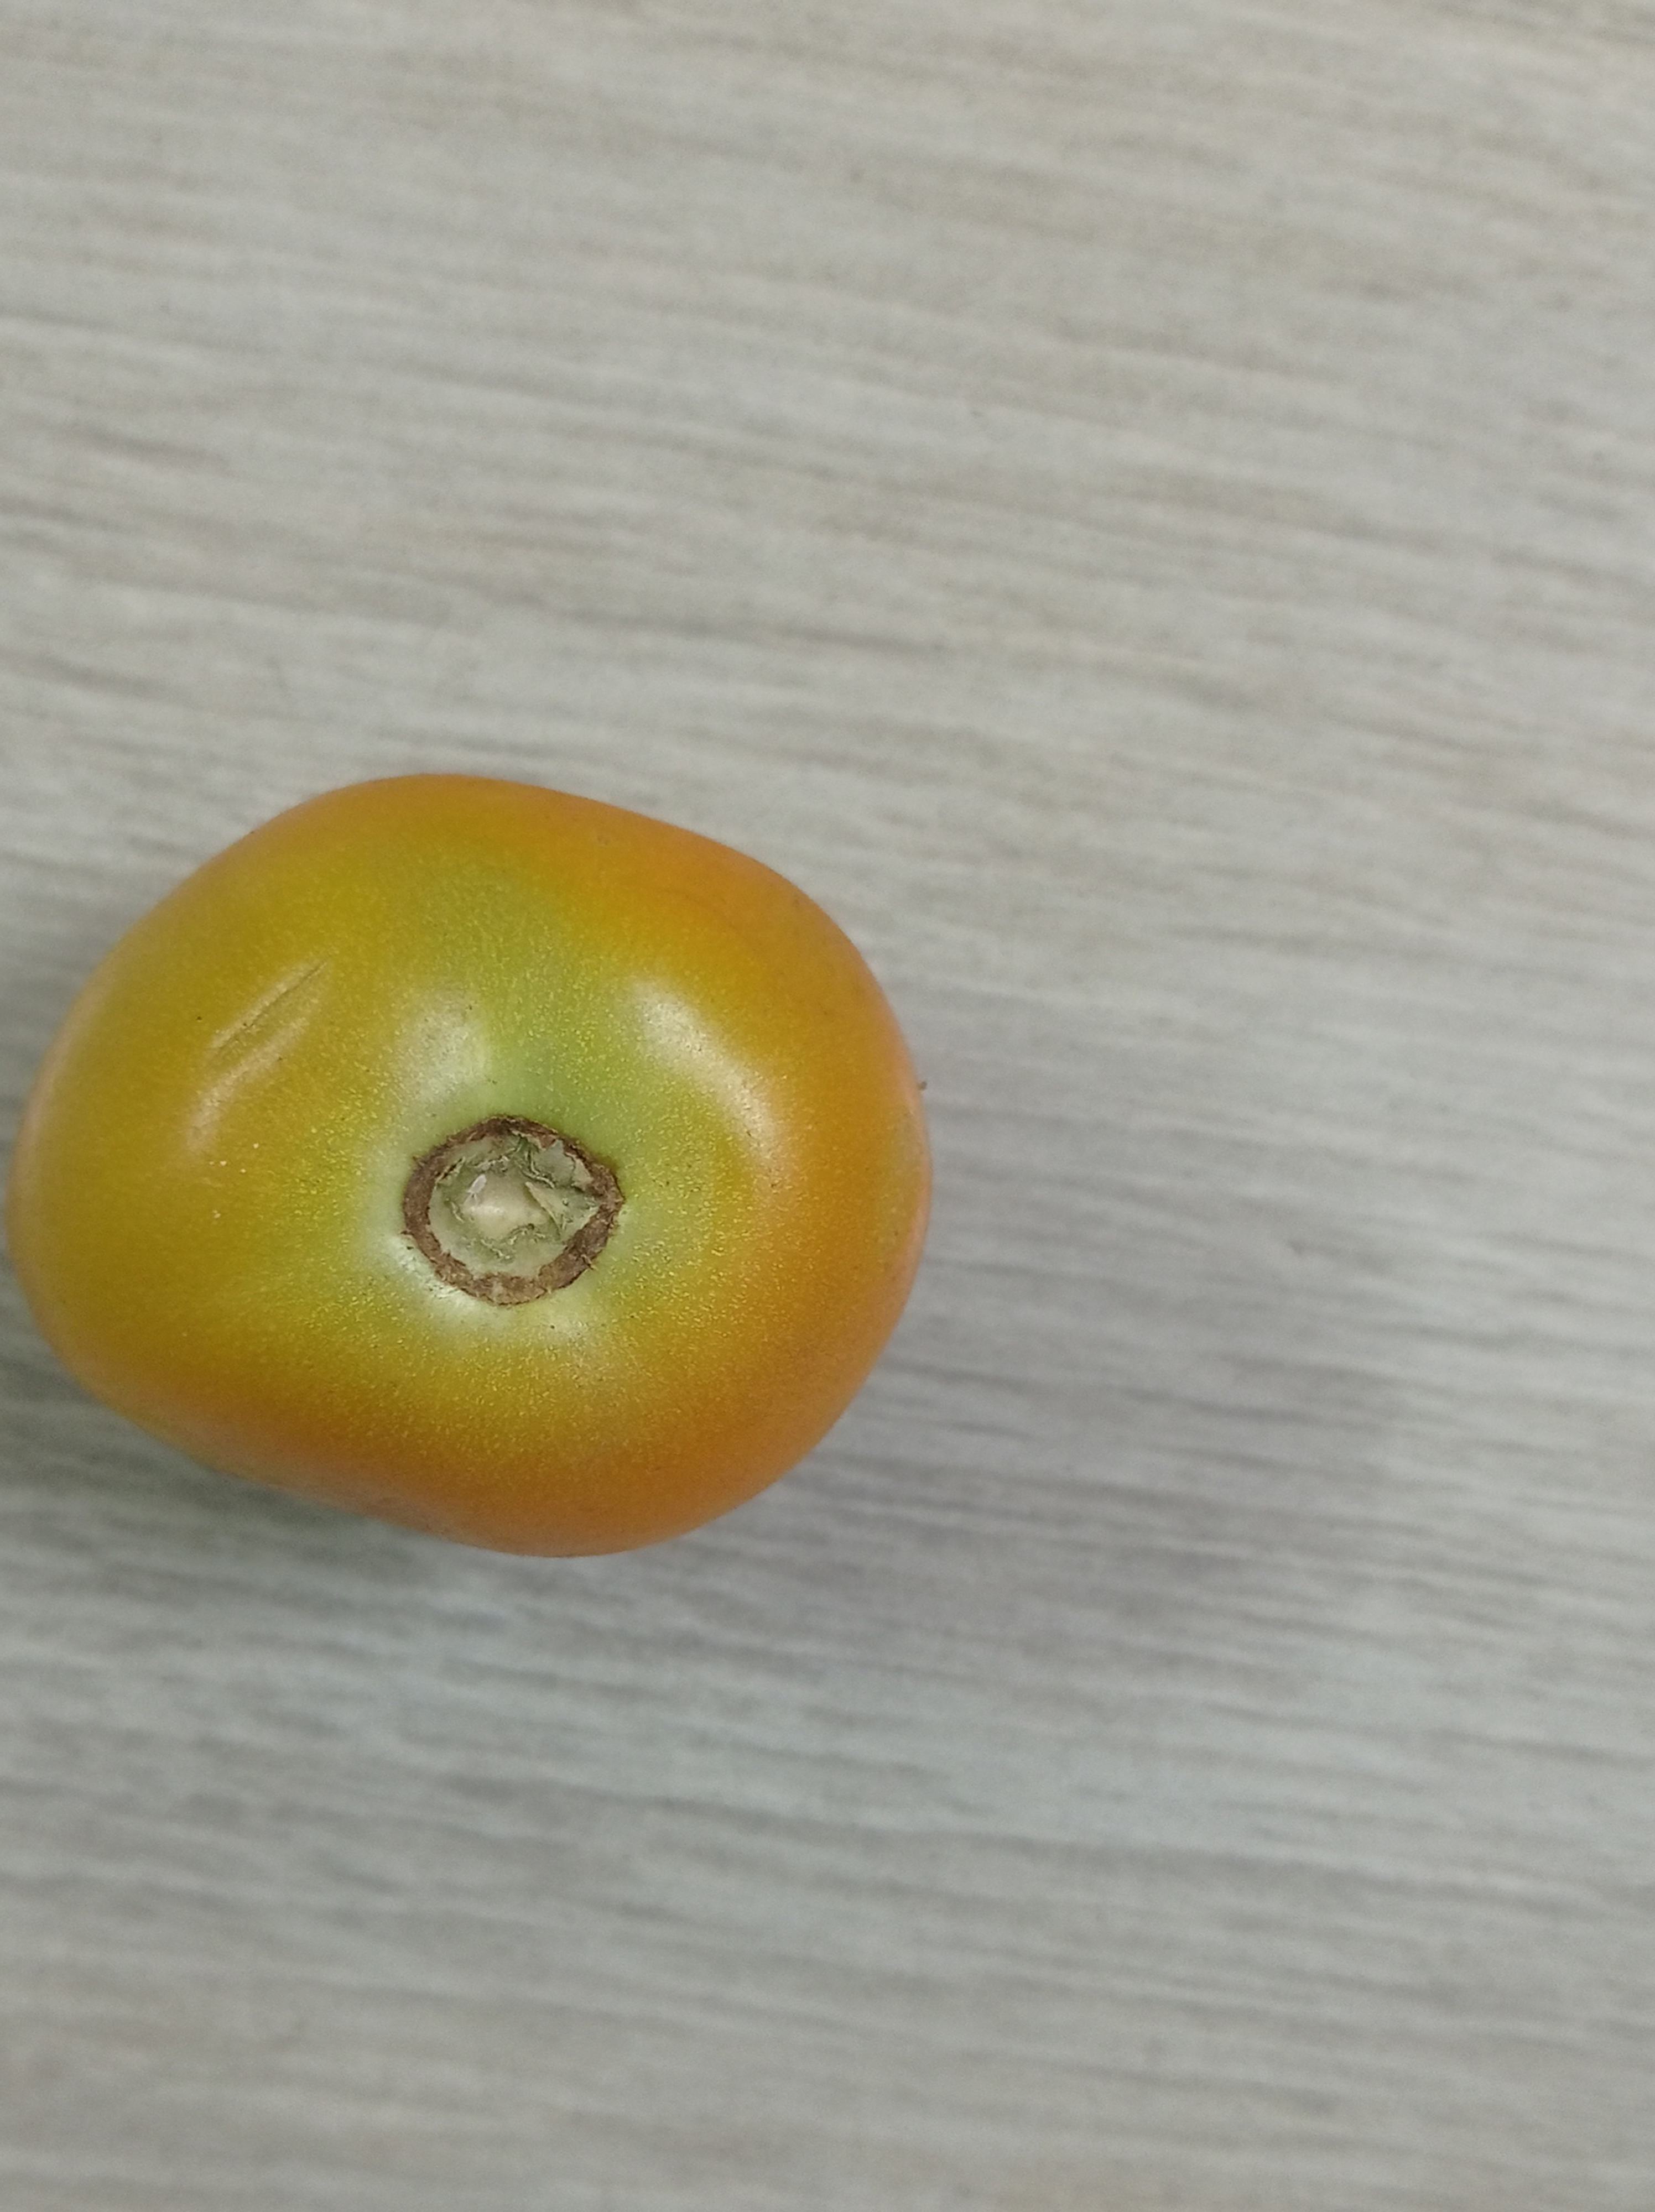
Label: Fresh